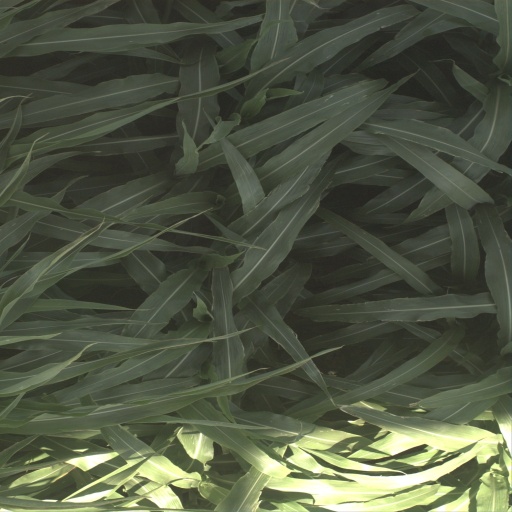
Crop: sorghum